Arthur Churchman, 1st Baron Woodbridge

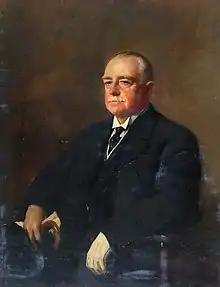
Sir Arthur Churchman in 1929, by Oswald Birley

Lieutenant-Colonel Arthur Charles Churchman, 1st Baron Woodbridge, DL (7 September 1867 – 3 February 1949), known as Sir Arthur Churchman, Bt, between 1917 and 1932, was a British tobacco manufacturer, soldier and Conservative politician.